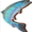
Label: trout